A Few Good Men (play)

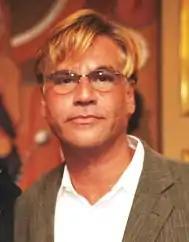
Author of "A Few Good Men" Aaron Sorkin

Private William Santiago, a United States Marine at the United States Navy's Guantanamo Bay Naval Base, on the south shore of the island of Cuba is a weak Marine who has a hard time physically keeping up and gets along poorly with his fellow Marines and has gone outside the chain of command to the Naval Criminal Investigation Service (NCIS) to request a transfer. Although Lieutenant Colonel Matthew Markinson requests that Santiago be transferred, his senior Base Commander Colonel Nathan Jessep instructs Lieutenant Jonathan James Kendrick, Private Santiago's platoon commander, to "train" Santiago. Soon afterward, Santiago dies. He was murdered, and the two Marines Lance Corporal Harold Dawson and Private First Class Louden Downey who broke into Santiago's dorm room and attacked him and stuffed a rag into his mouth / throat, will stand trial.